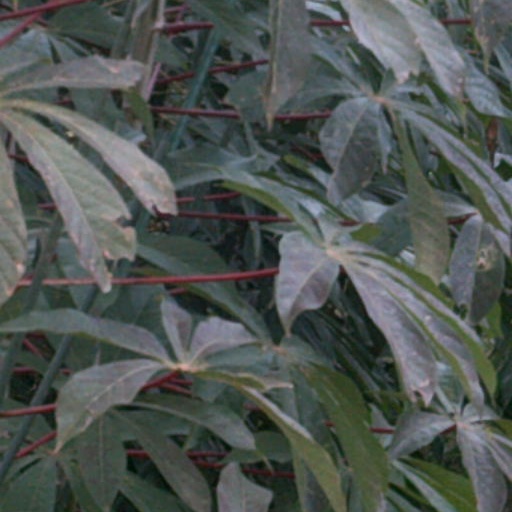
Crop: cassava